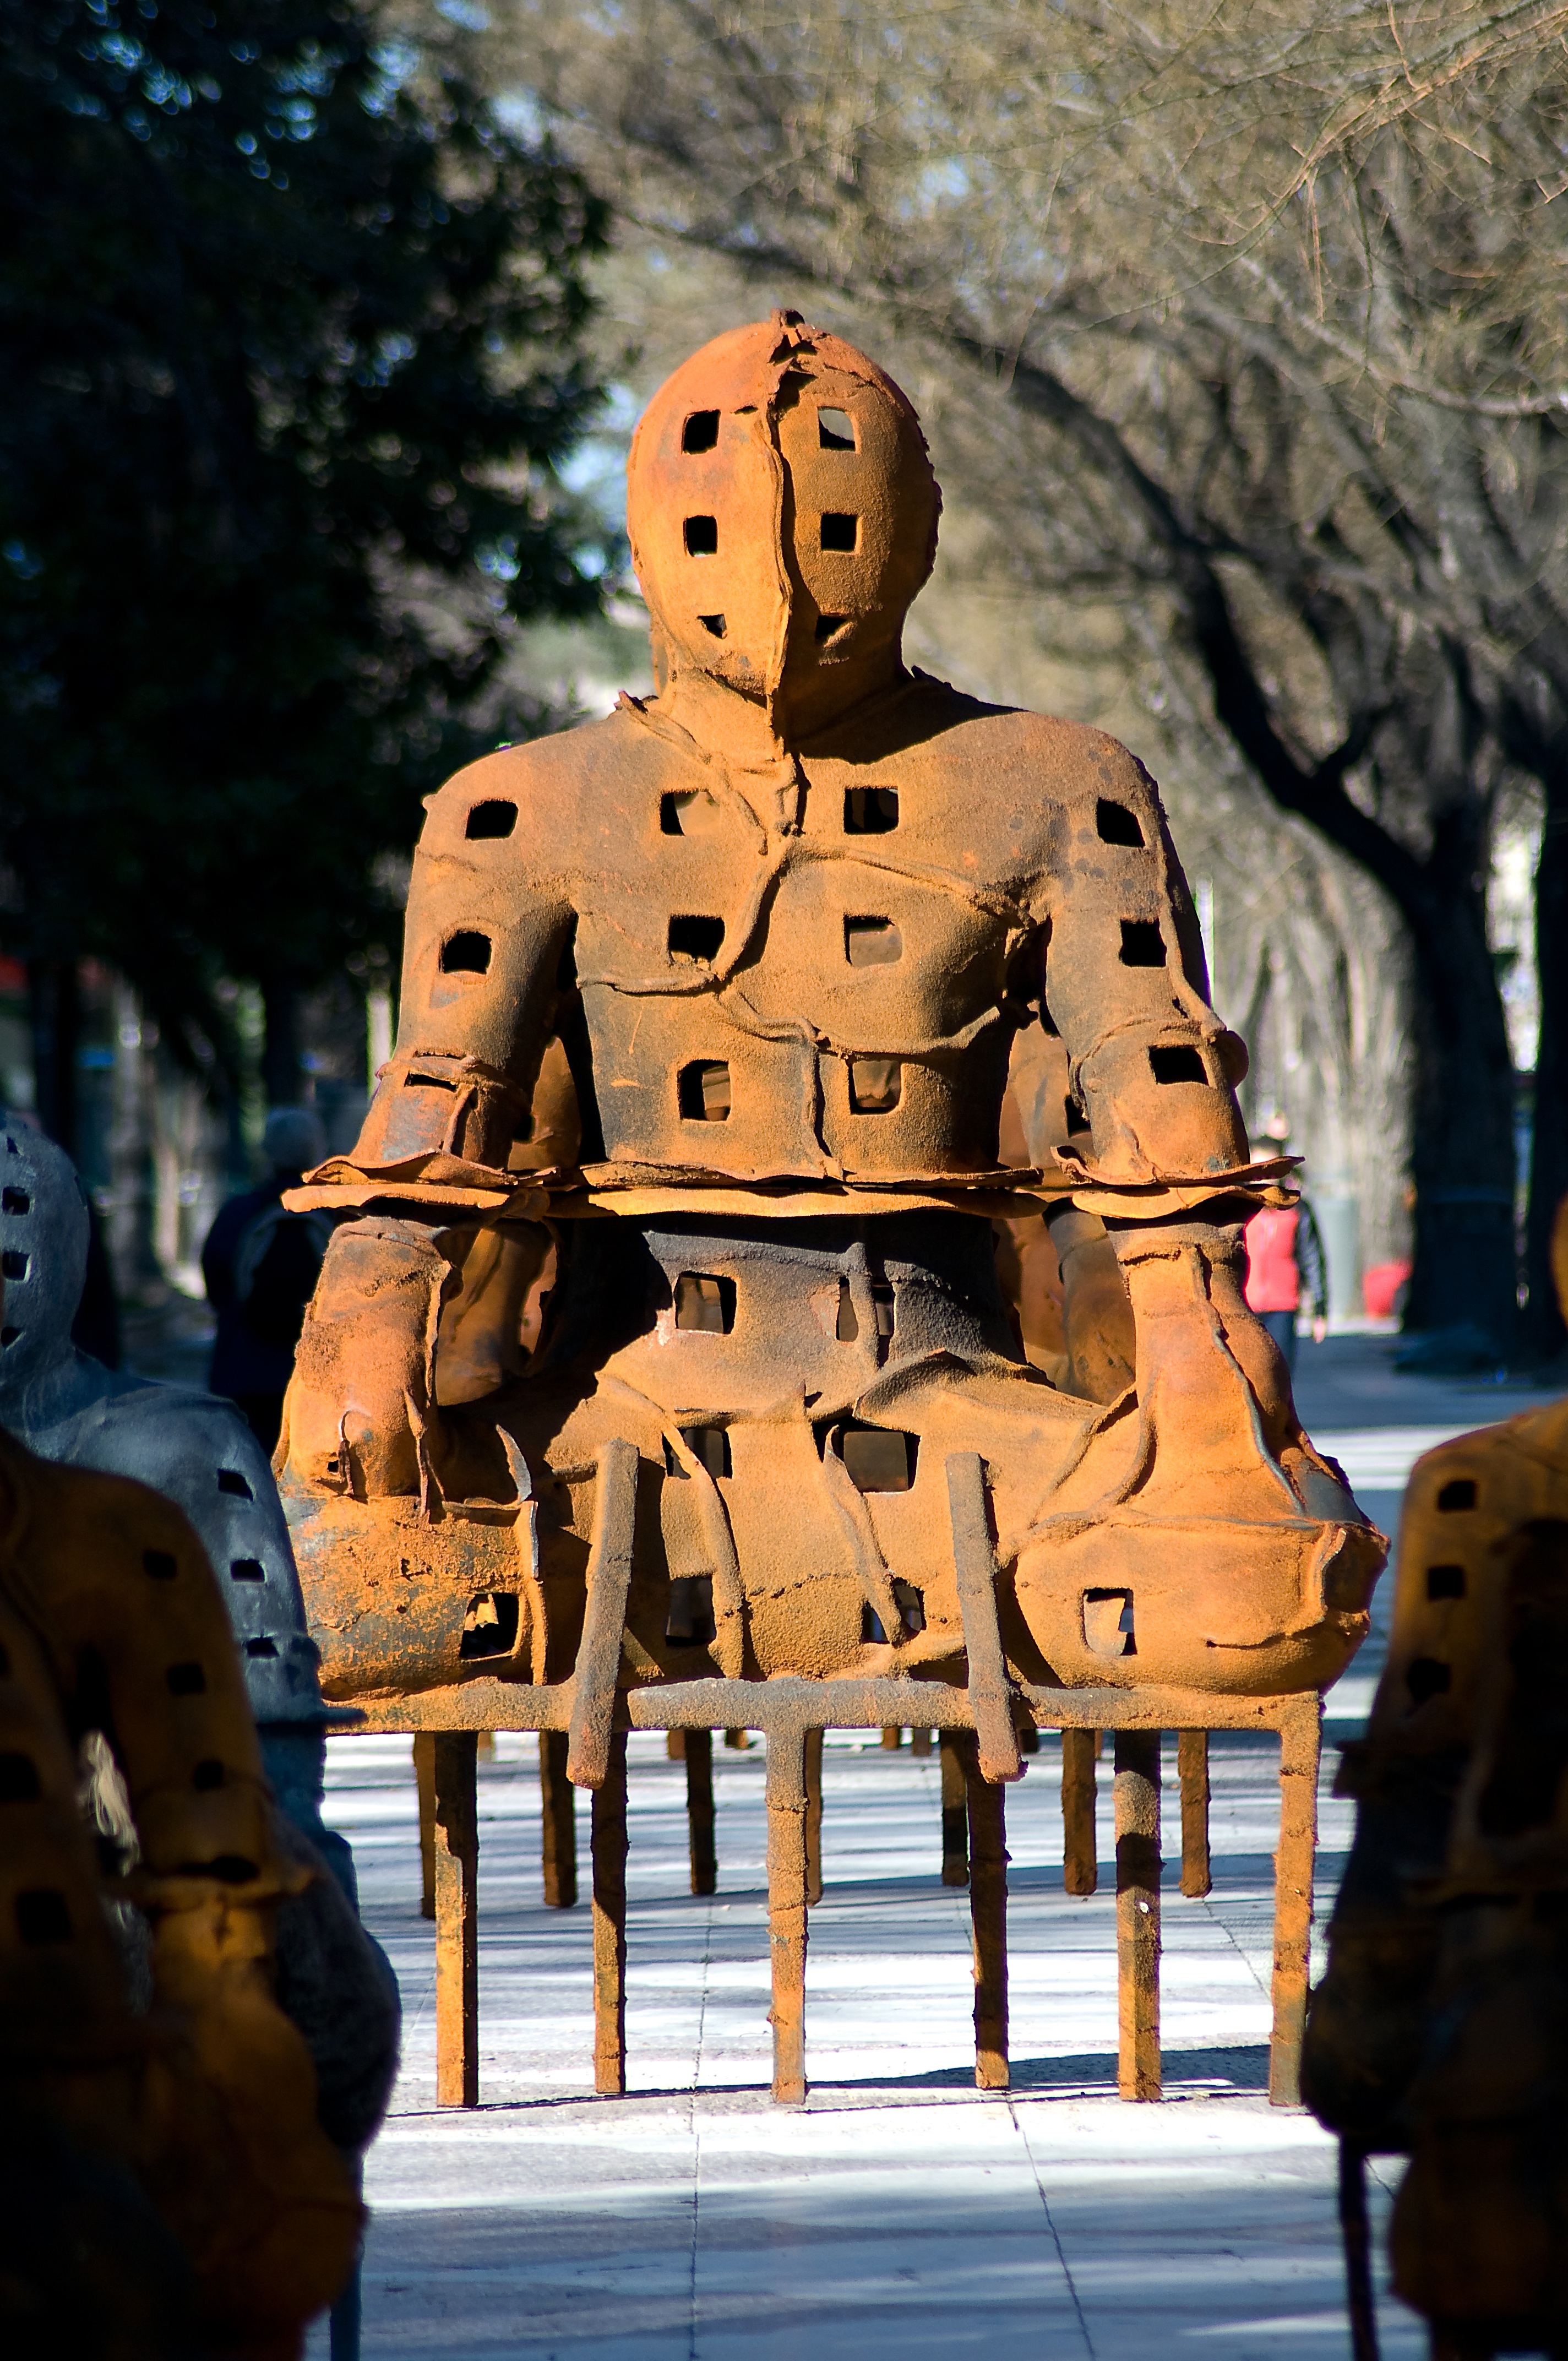
silhouette, city, monument, statue, sculpture, art, temple, photograph, sculptures, exhibition, ancient history